Describe the emotion expressed in this image:  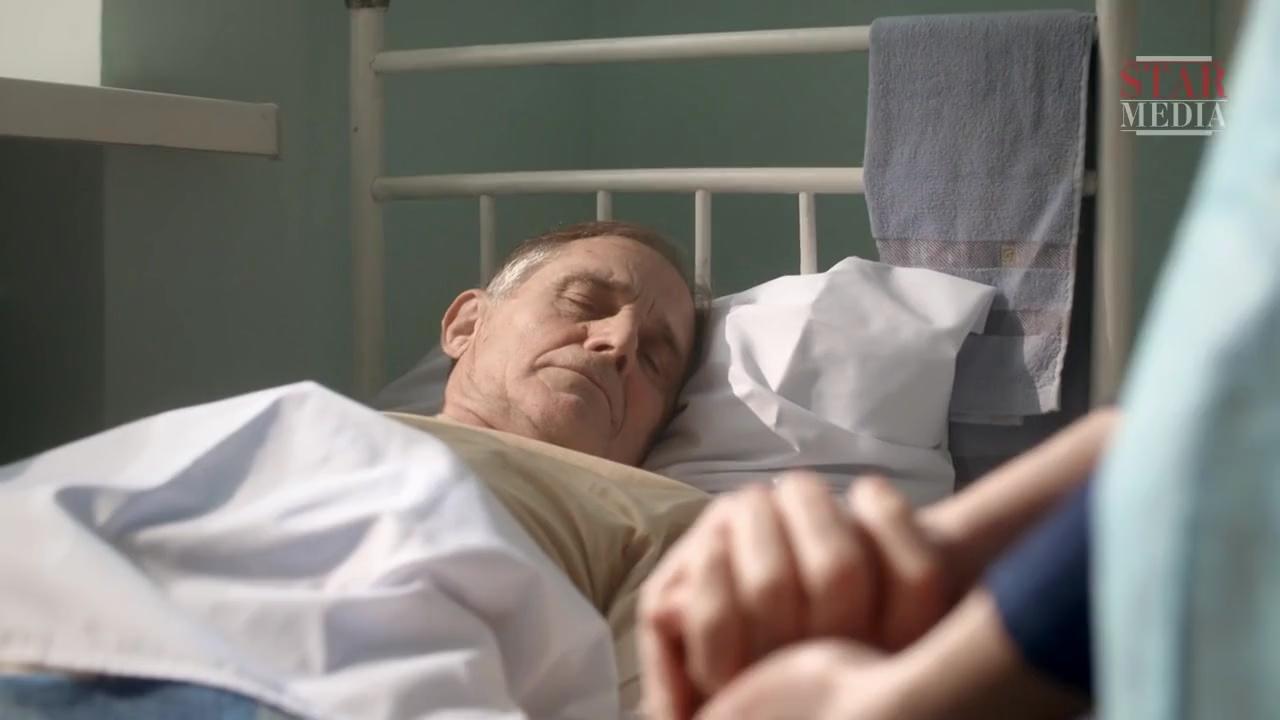
This person displays Suffering, valence and arousal with moderate intensity.